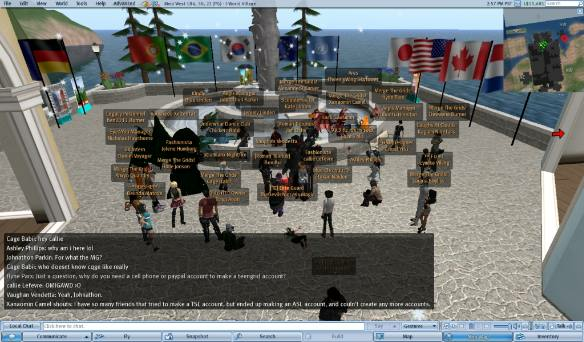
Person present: Yes